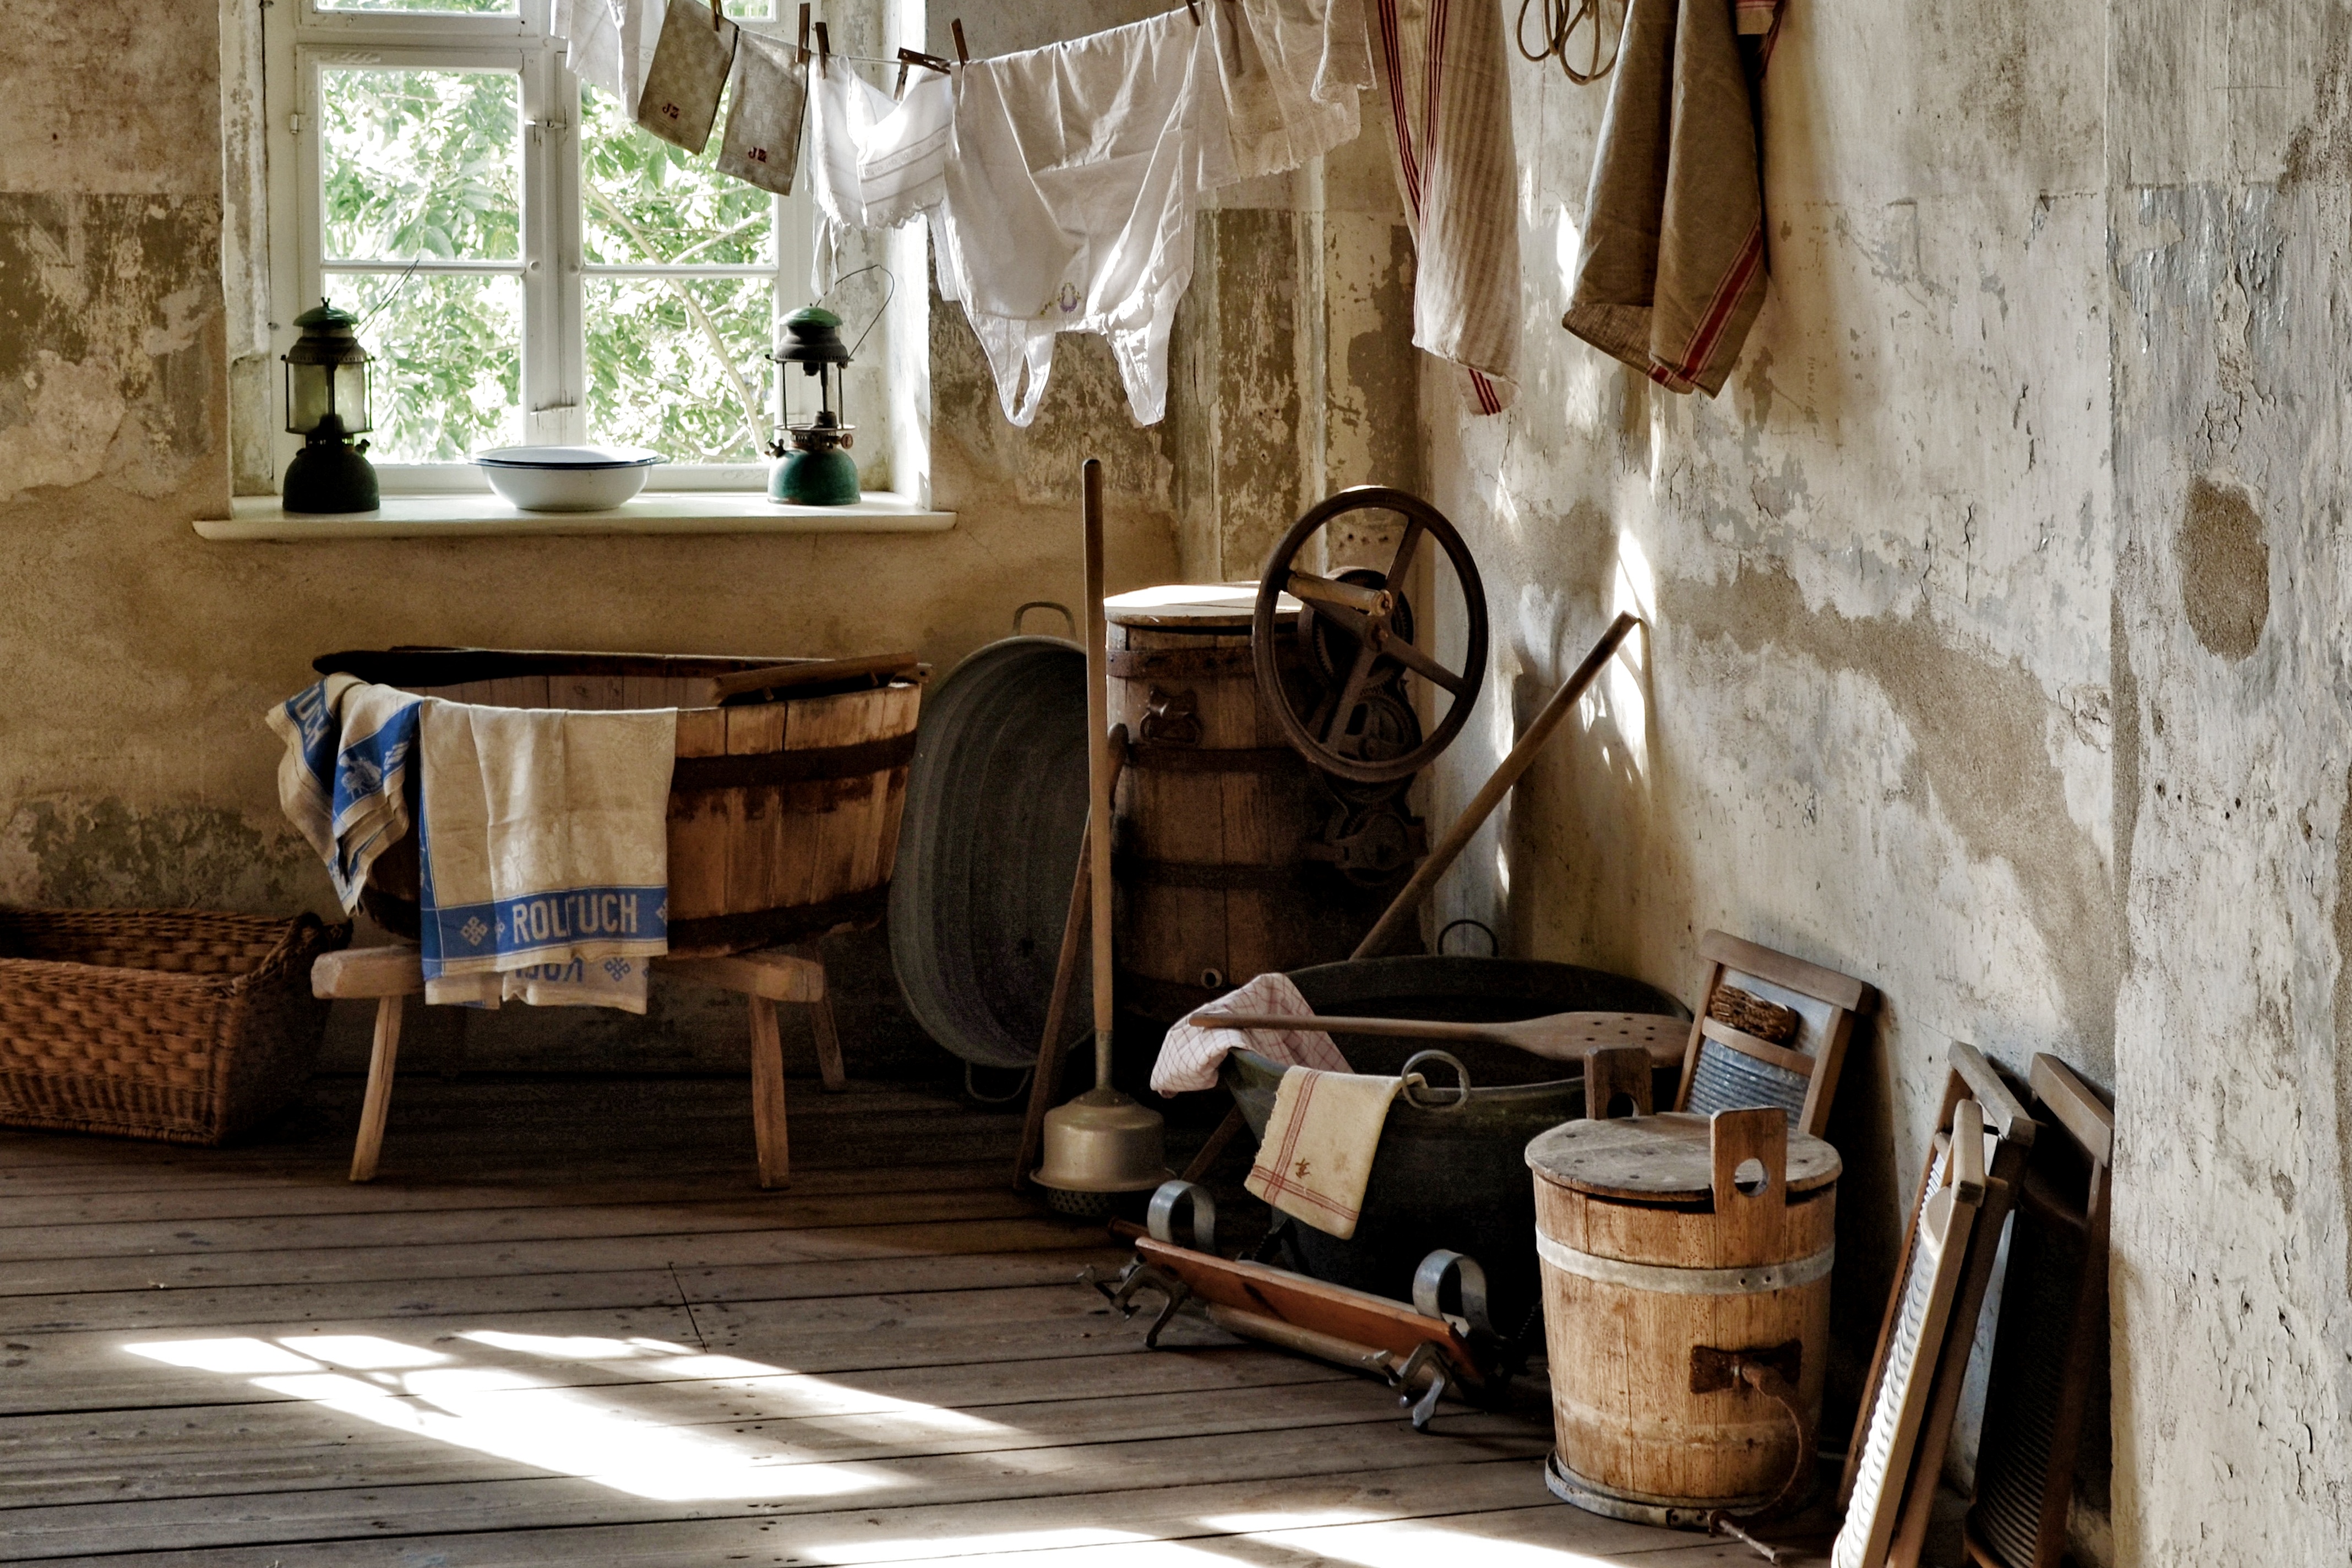
wood, vintage, house, floor, old, home, cottage, living room, furniture, room, interior design, estate, washroom, historically, vat, kl den burg, deficiency